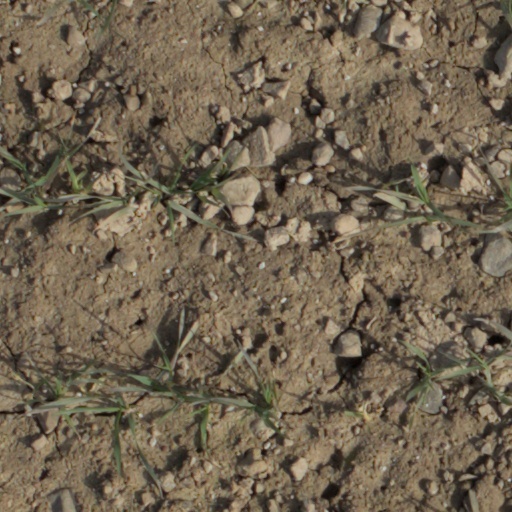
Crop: wheat